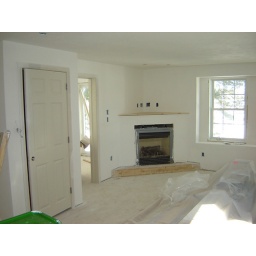
door to basement on the left [closed] then the porch door [open] and fireplace and livingroom windows, looking out over the lake